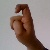
The image shows a hand gesture representing the letter 'X' in Indian Sign Language.